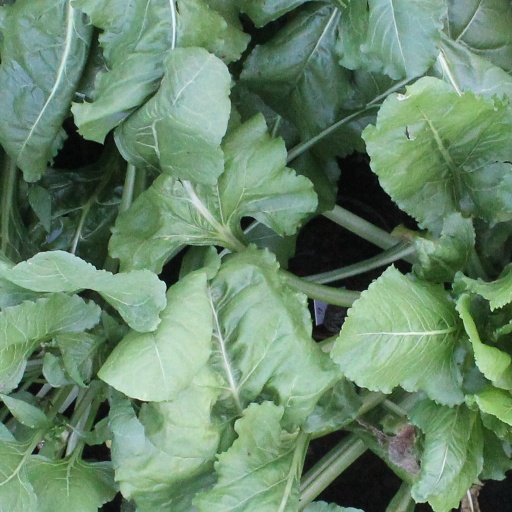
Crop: sugar beet